World Governments Summit

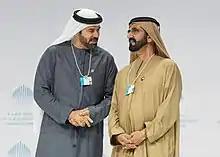

In 2015, under the directive of His Highness Sheikh Mohammad Bin Rashid Al Maktoum (Ruler of Dubai) and Mohammad Al Gergawi (chairman of the summit's organizing committee and minister of the UAE Cabinet Affairs & The Future) announced ten key changes to take the summit to a new global level. The changes included changing the summit's name from "Government Summit" to "World Governments Summit," changing the entity structure and adopting the goal of providing integrated knowledge services for over 150 governments and global organizations.